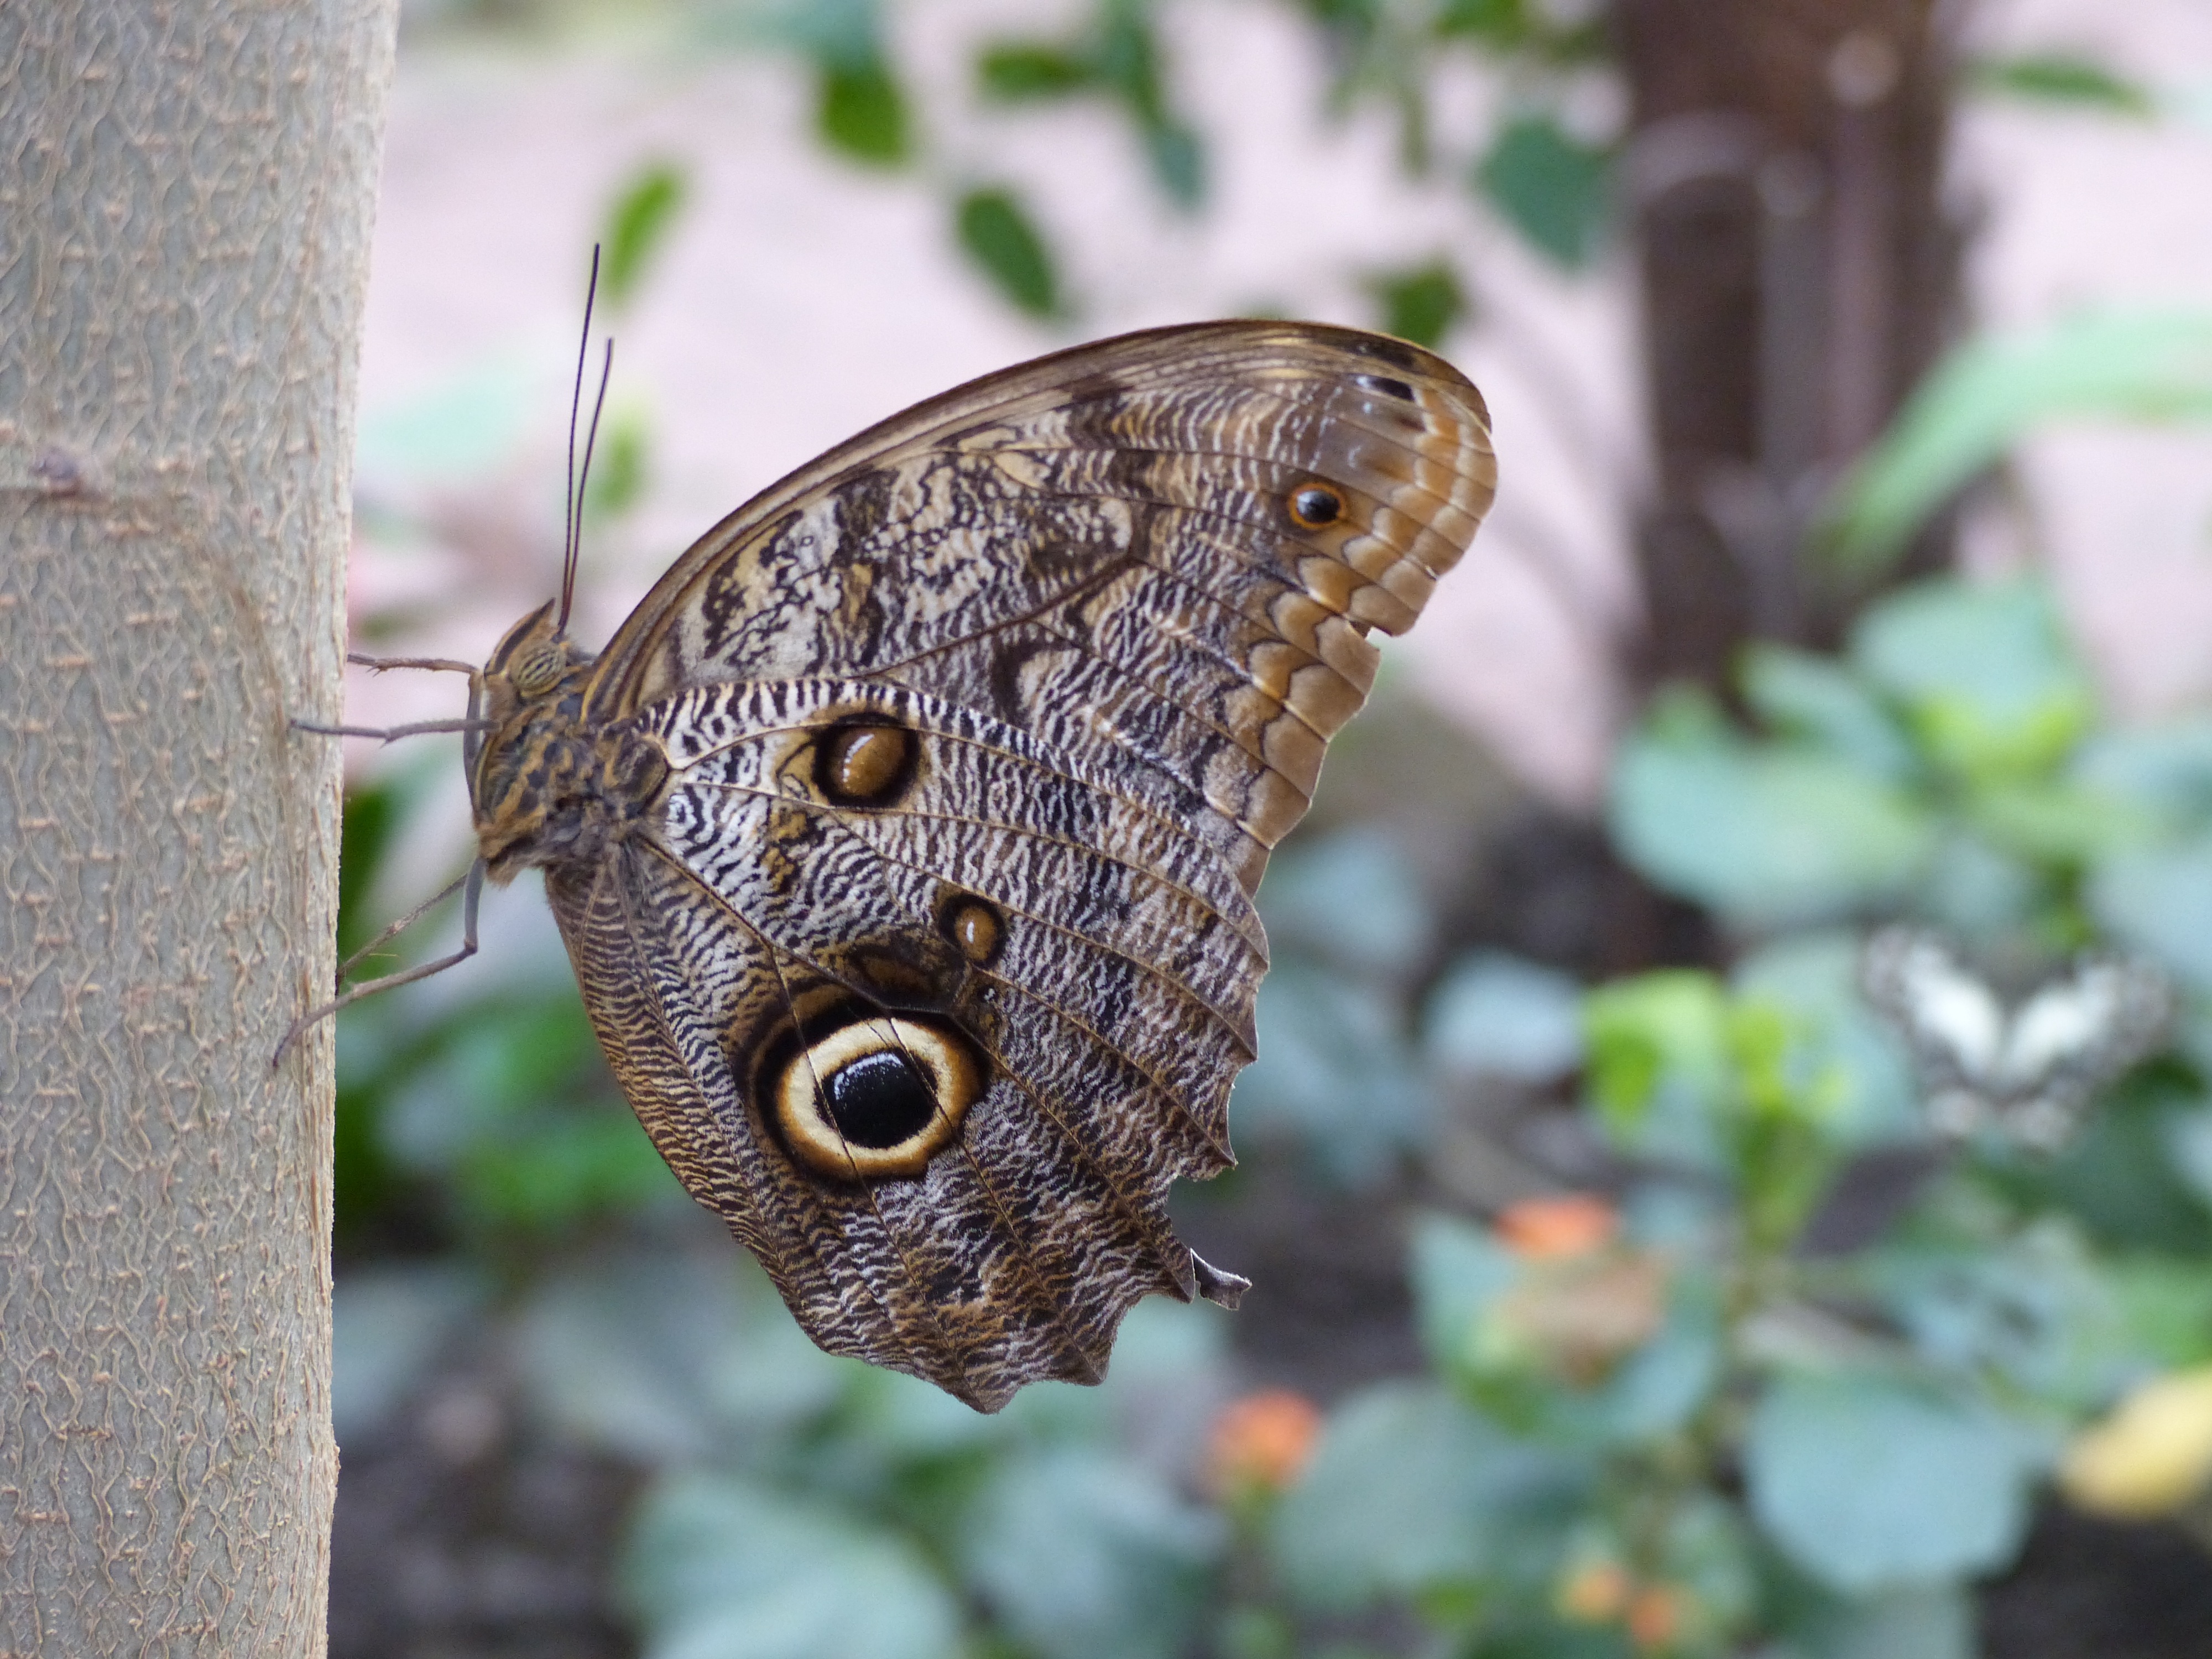
nature, leaf, flower, wildlife, zoo, insect, botany, moth, butterfly, fauna, invertebrate, close up, macro photography, arthropod, pollinator, tropical house, moths and butterflies